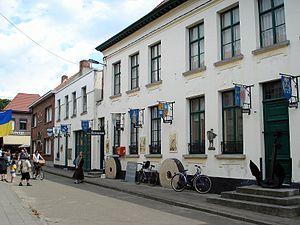
Fort Lillo est un ancien fort militaire intégré dans la Ligne de défense d'Anvers, renfermant une petite agglomération habitée, situé sur la rive droite de l’Escaut, et entièrement cerné par les infrastructures et les industries du port d'Anvers en Belgique.